Answer in natural language. How many GarbageCans are visible in the scene? Choose between the following options: 0, 5, 1, 4 or 3
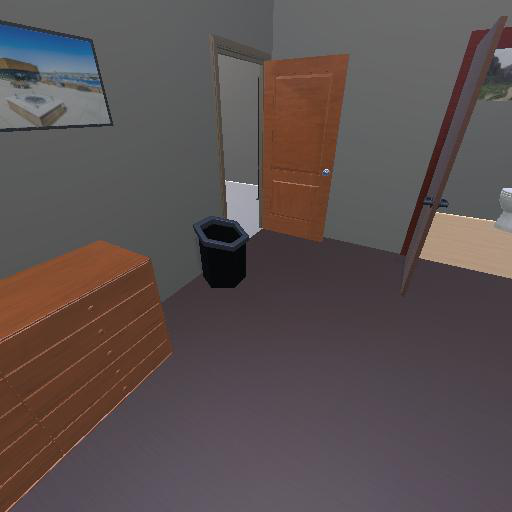
<answer>1</answer>